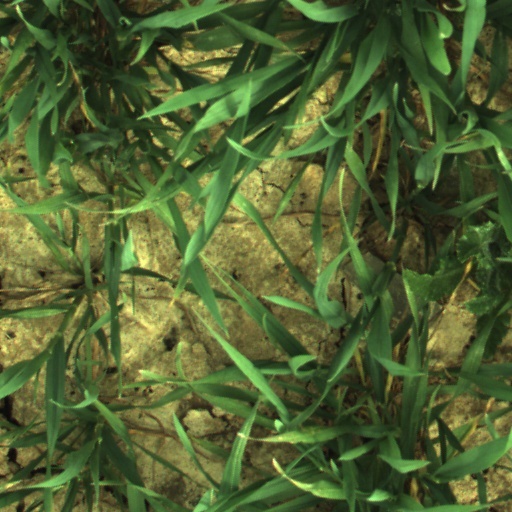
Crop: wheat